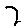
Label: 2